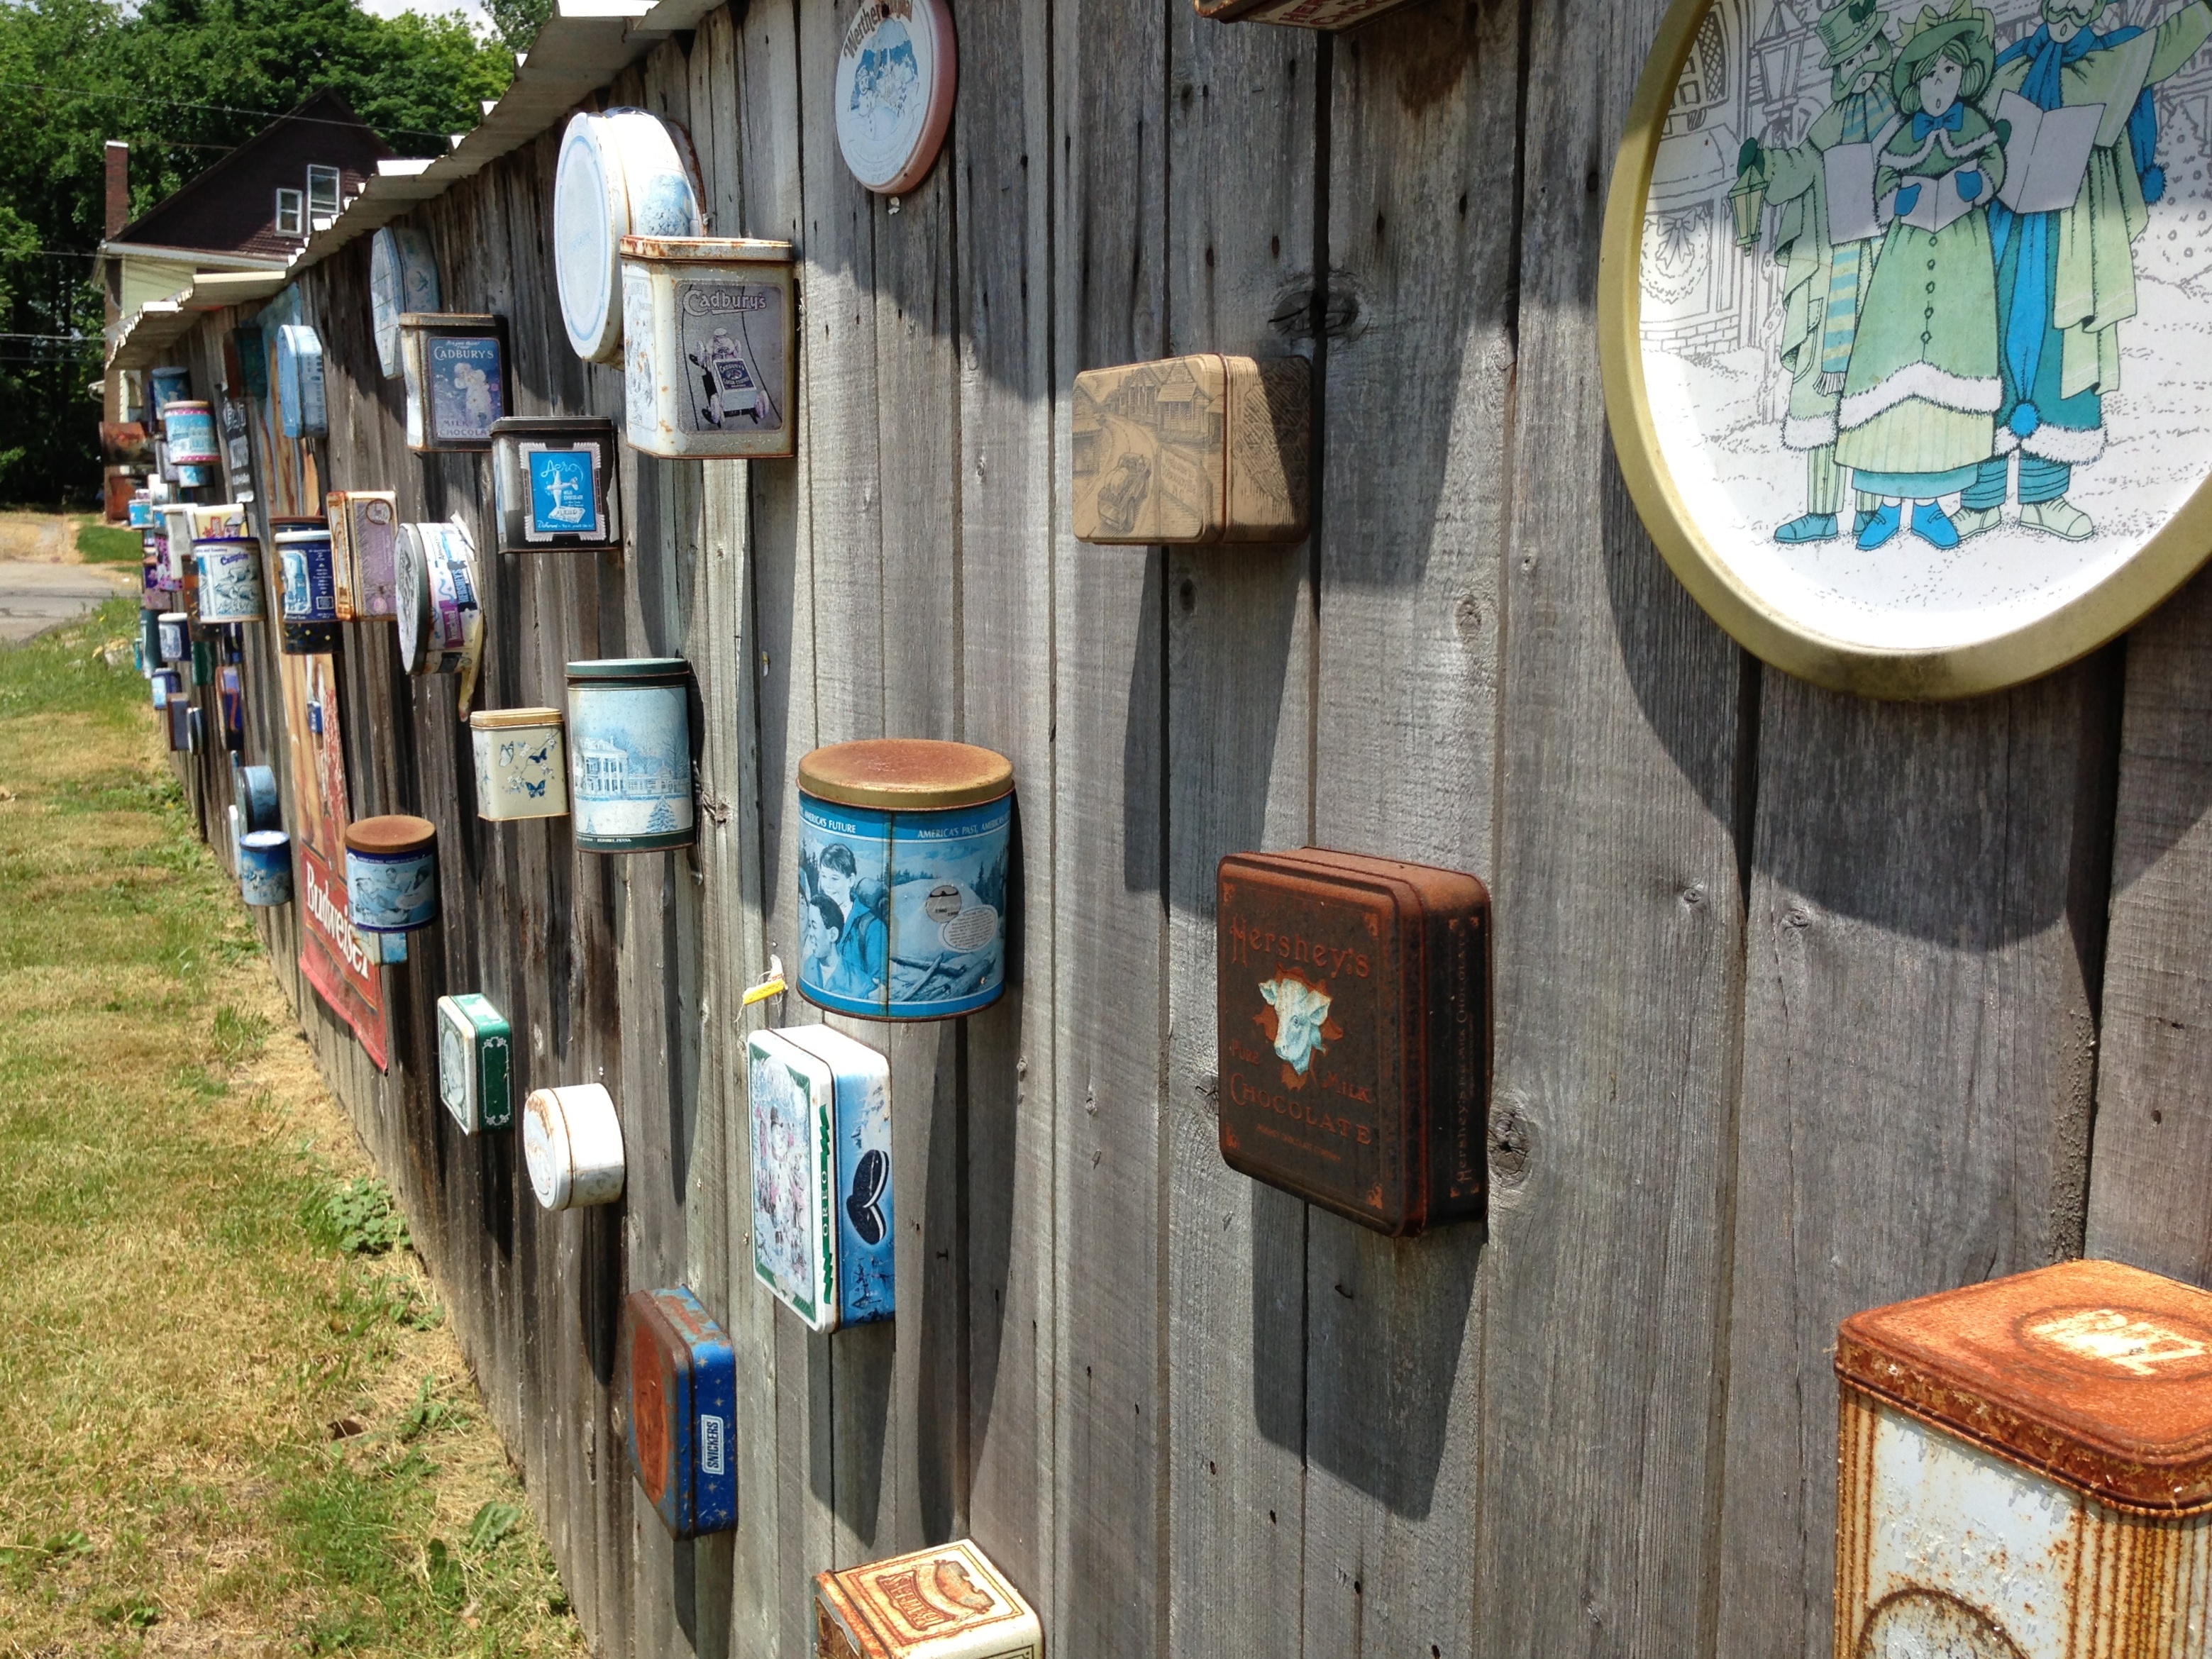
wood, furniture, raildog, man made object